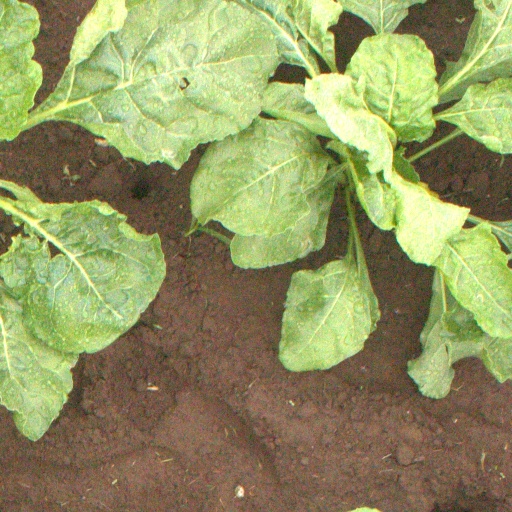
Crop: sugar beet